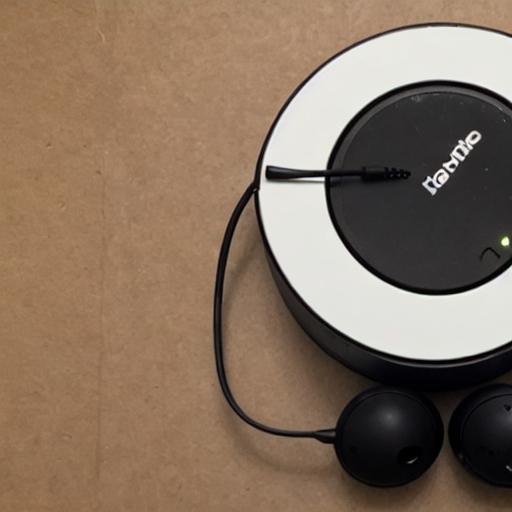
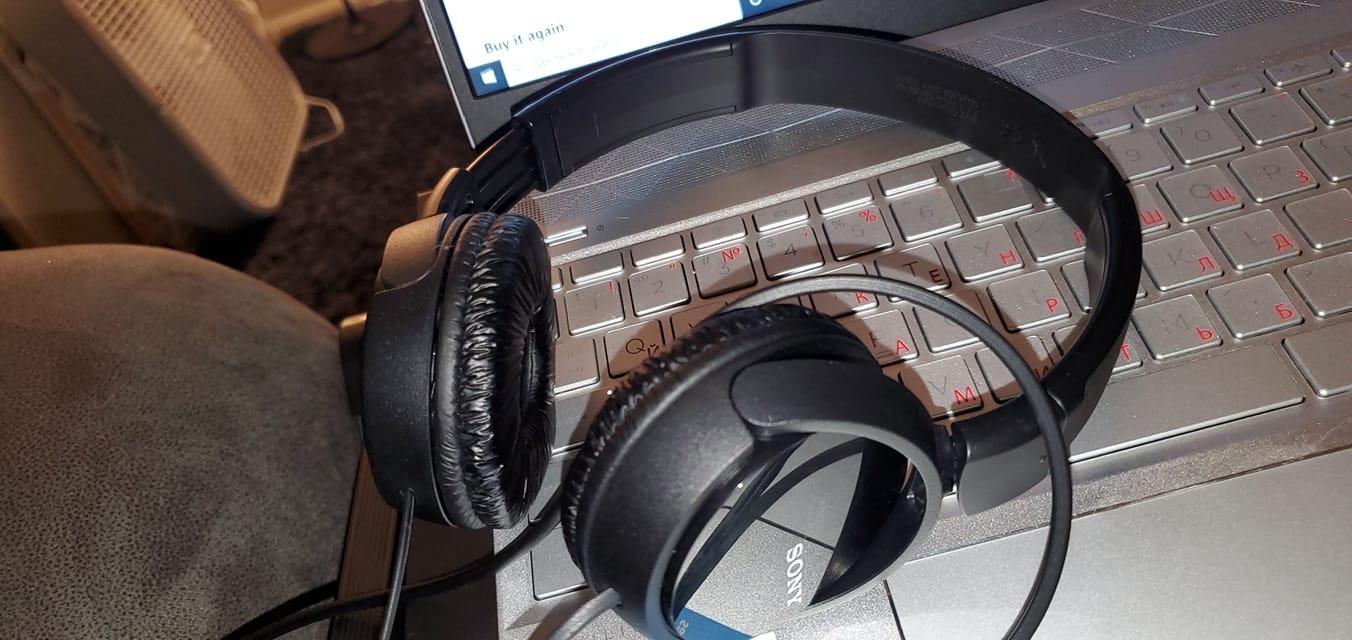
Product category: headphones
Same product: no